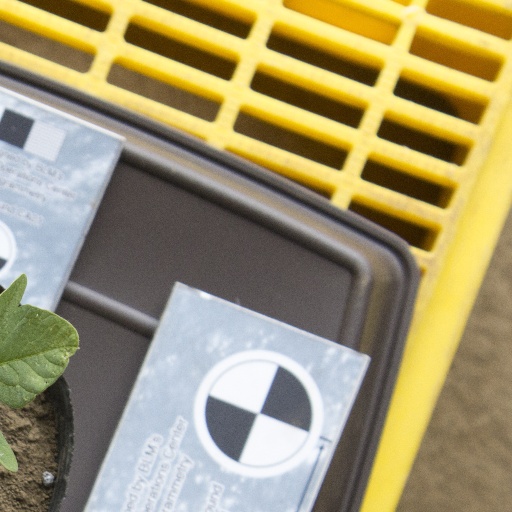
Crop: soybean